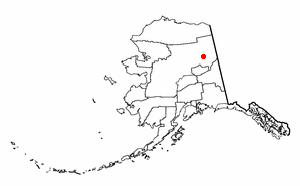
Circle aussi appelée Circle City, est une ville d'Alaska aux États-Unis, faisant partie de la Région de recensement de Yukon-Koyukuk. Sa population était de 104 personnes en 2010.